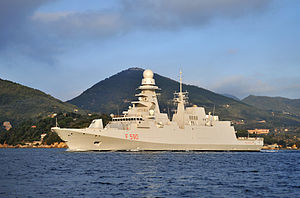
FREMM-klassen
Den italienske fregat Carlo Bergamini (F591)
Den italienske fregat Carlo Bergamini (F591)
FREMM-klassen er en multifunktions-fregatklasse designet og konstrueret i et samarbejde mellem DCNS og Fincantieri. Skibene kan udfylde enten en luftforsvarsrolle, antiubådsrolle, overfladekrigsførelse samt muligheden for at kunne engagere landmål langt fra kysten. Det første skib i klassen, Aquitaine, hejste kommando i november 2012. I Frankrig er klassen benævnt Aquitaine-klassen mens den i Italien er kendt som Bergamini-klassen. Italien har bestilt seks multifunktionsenheder og fire ASW-varianter. Frankrig har bestilt seks ASW-varianter og to luftforsvarsenheder. Klassen er i begge lande officielt betegnet som en fregat, men i Frankrig benytter man dog de pennantnumre der tilhører destroyer-klasser.